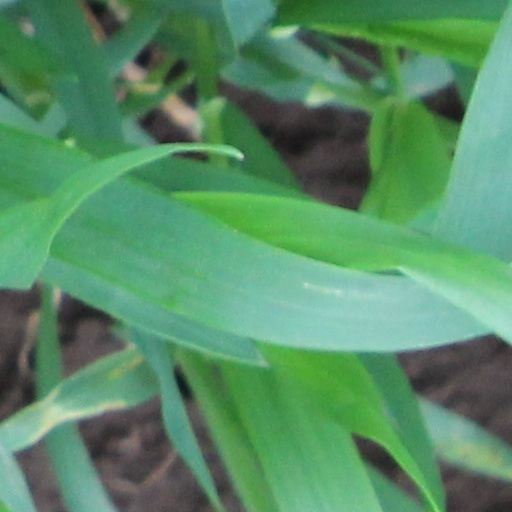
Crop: wheat